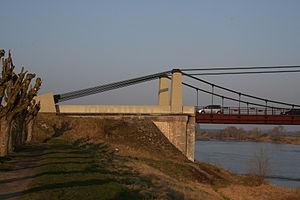
Le pont de Meung-sur-Loire est un pont suspendu français franchissant la Loire à Meung-sur-Loire dans le département du Loiret et la région Centre-Val de Loire.